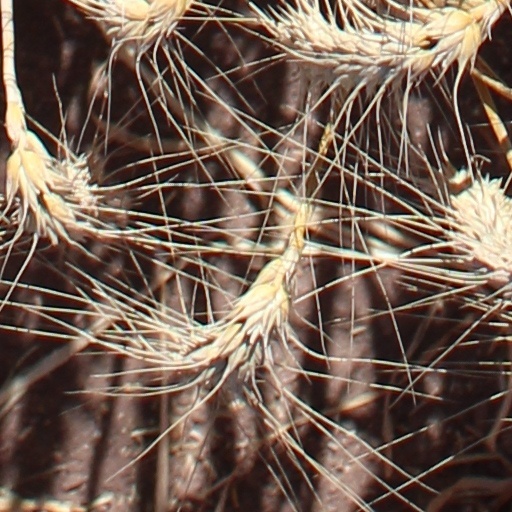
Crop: wheat